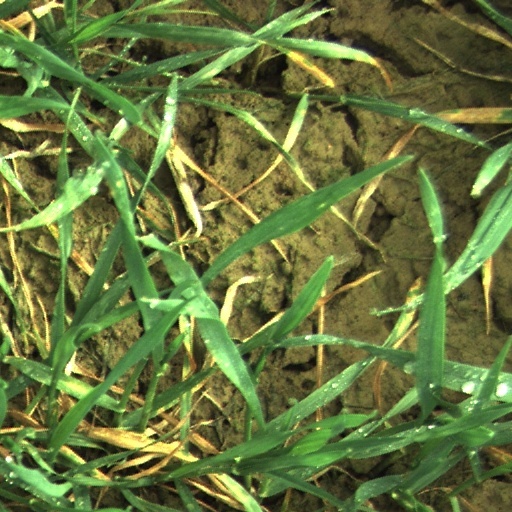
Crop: wheat